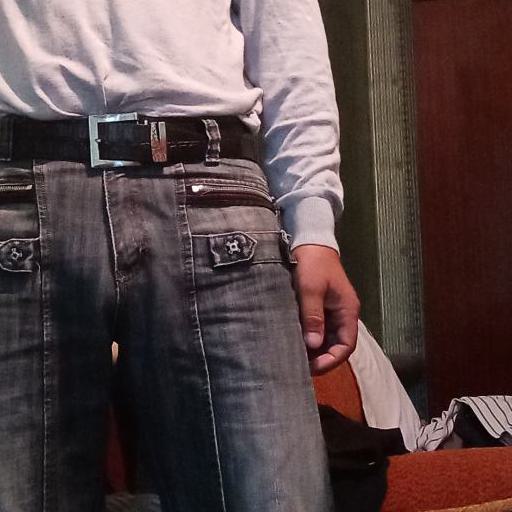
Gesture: no_gesture